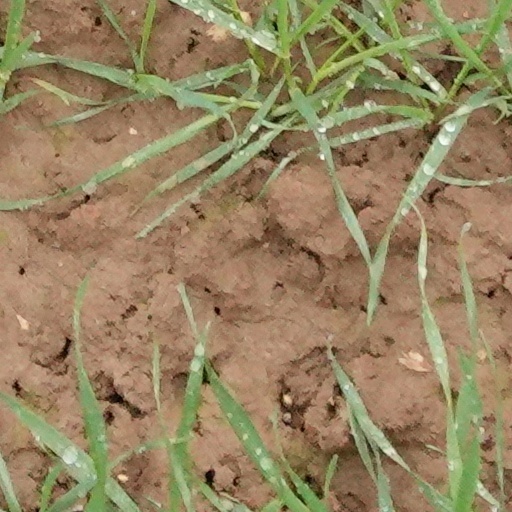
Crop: wheat